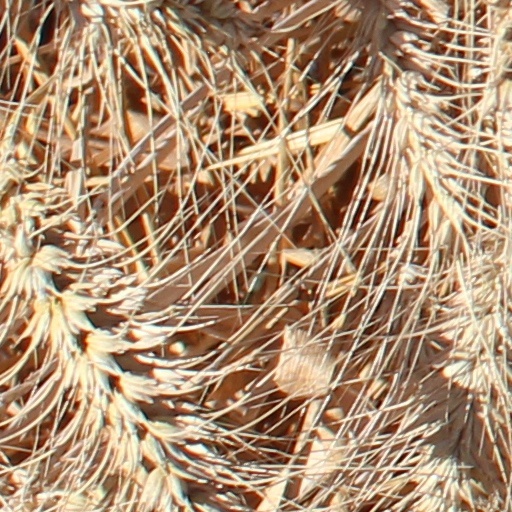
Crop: wheat